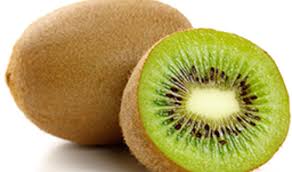
Label: Kiwi